Gliese 436 b

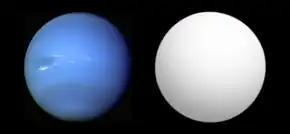
Size comparison of Awohali with Neptune

Gliese 436 b (sometimes called GJ 436 b, formally named Awohali) is a Neptune-sized exoplanet orbiting the red dwarf Gliese 436. It was the first hot Neptune discovered with certainty (in 2007) and was among the smallest-known transiting planets in mass and radius, until the much smaller Kepler exoplanet discoveries began 2010.